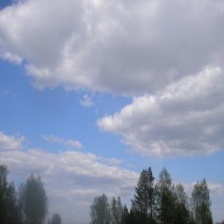
Cloud type: Cumulus